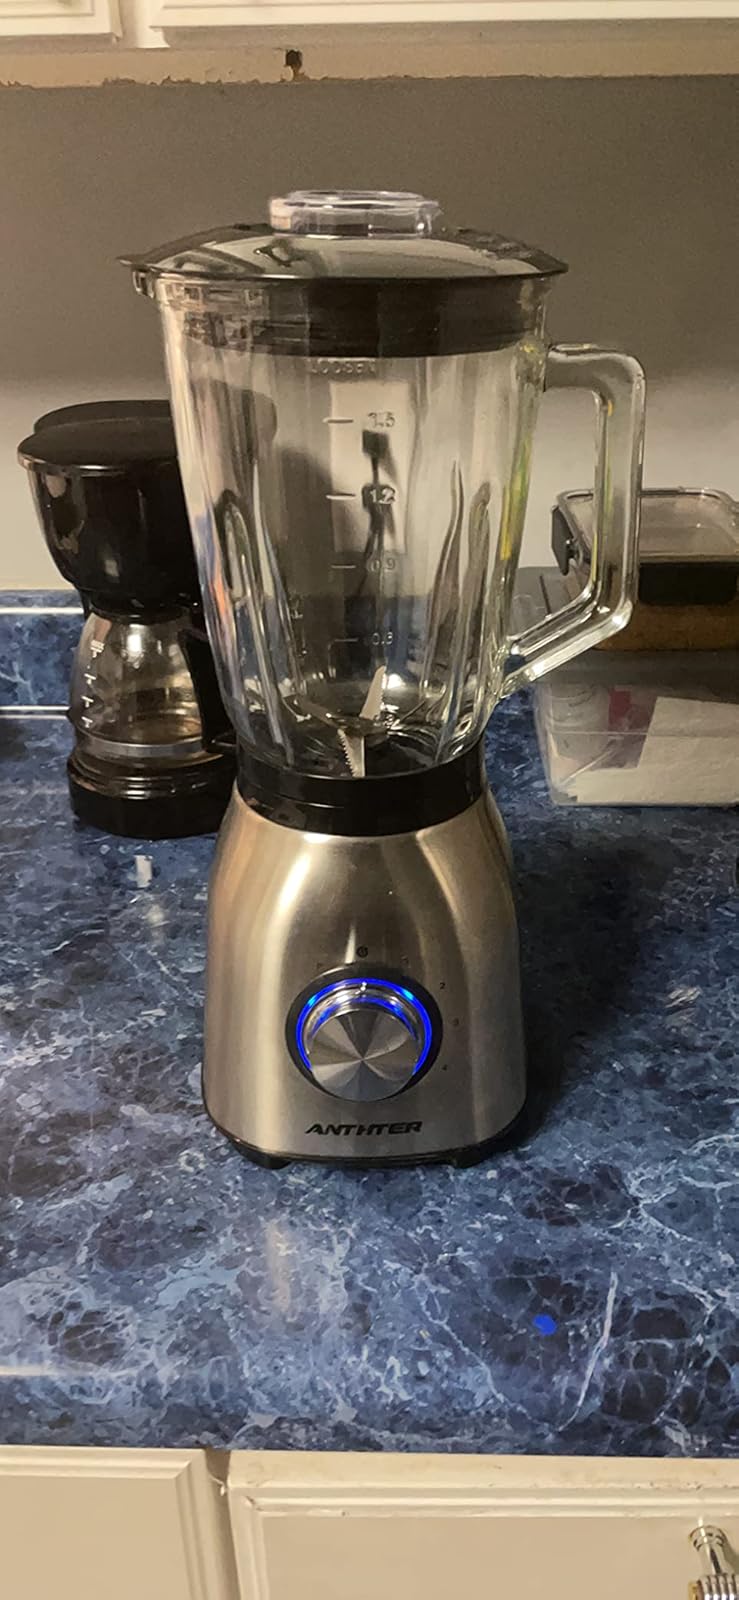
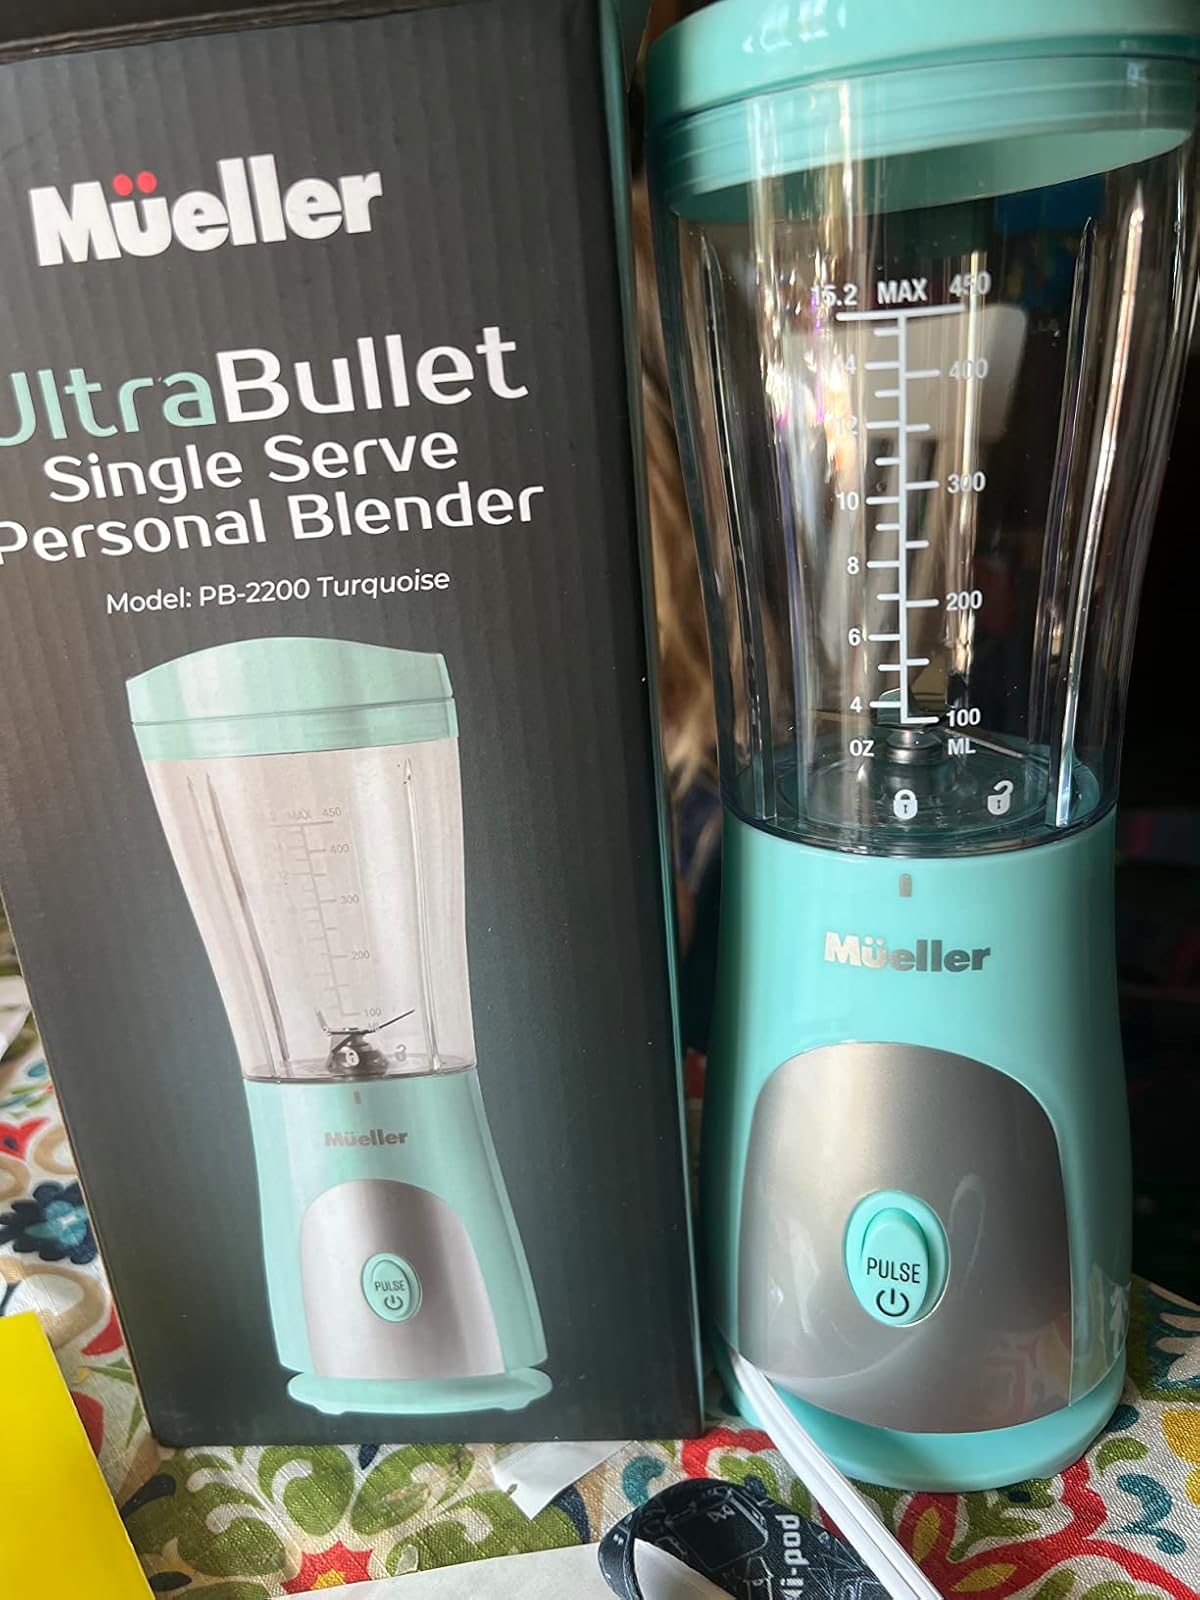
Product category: items_blender
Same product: no